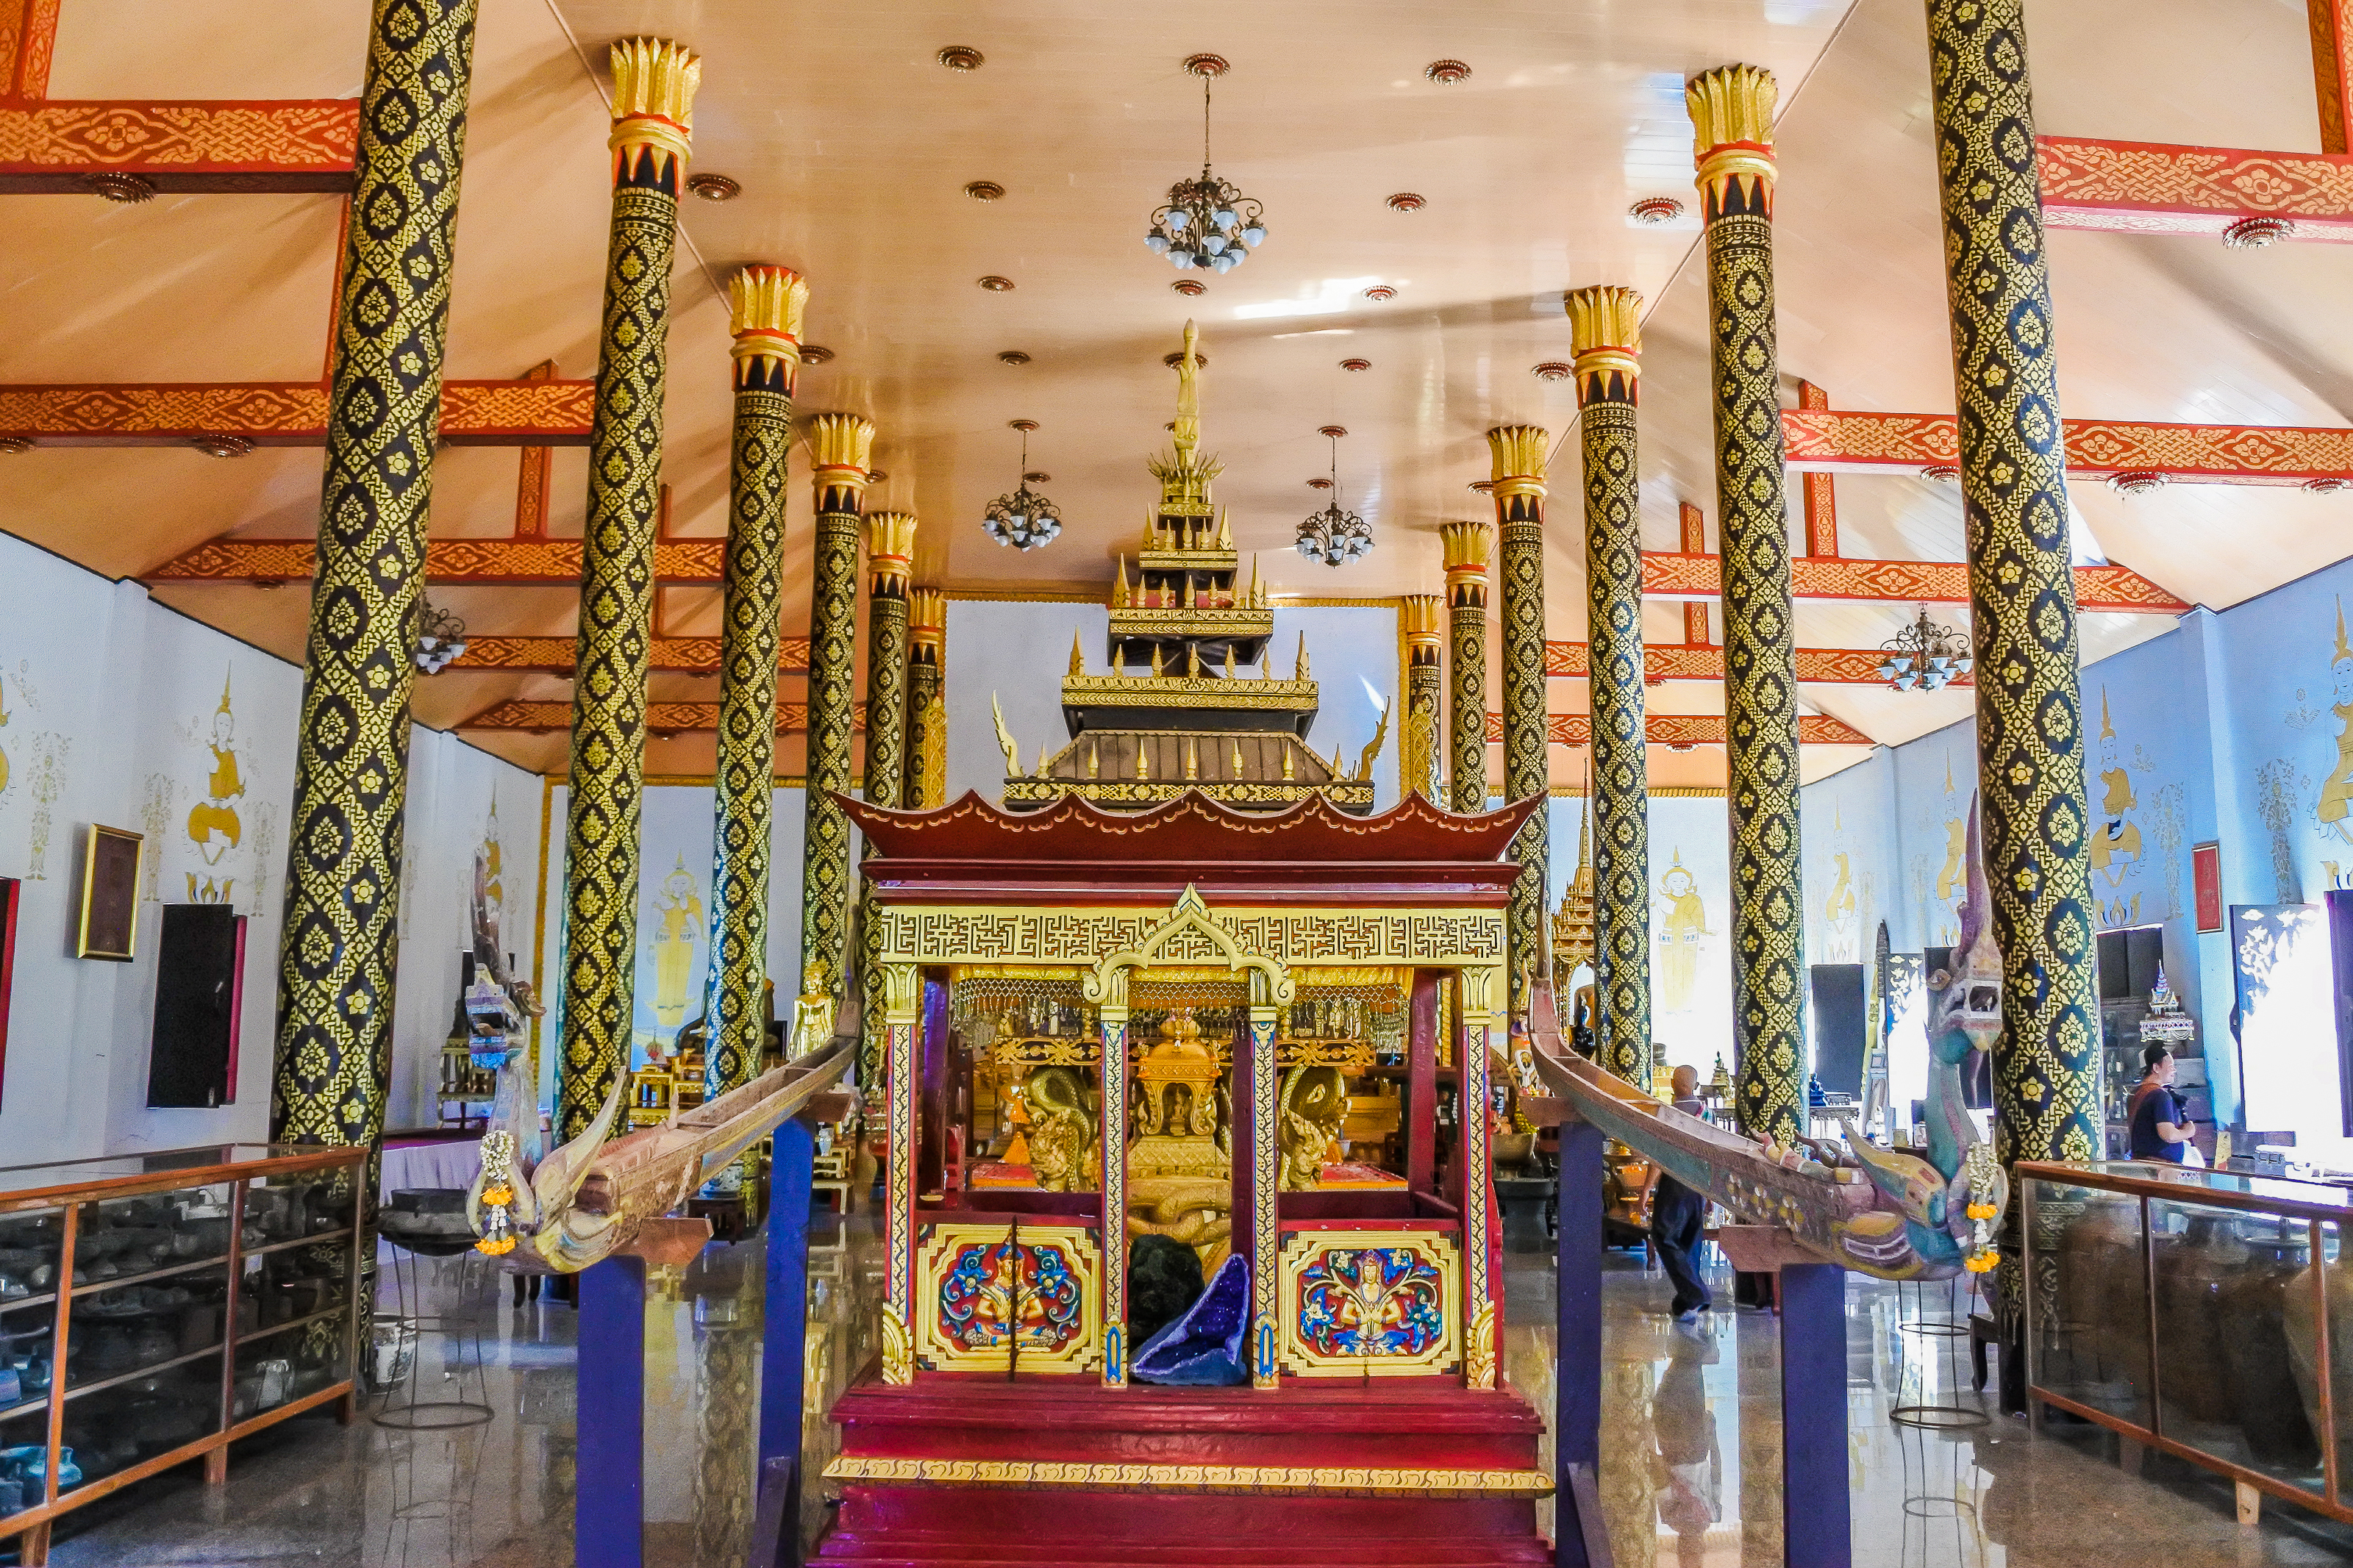
bright, kalasin, building, province, buddha, thailand, antique, place, landmark, wat wang kham, architecture, art, reflection, learn, old, wong, asia, asian, thai, buddha statue, wat, buddhism, ancient, people, religion, traditional, wang, culture, buddhist, khao, temple, kham, travel, southeast, holy places, place of worship, shrine, worship, monastery